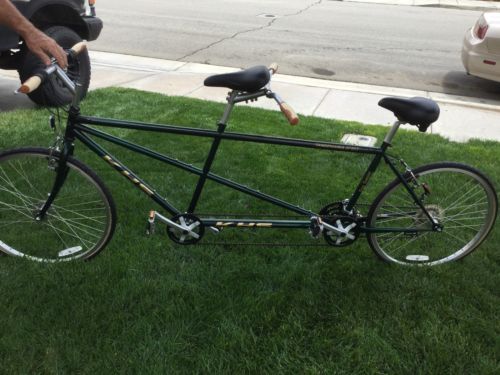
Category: bicycle